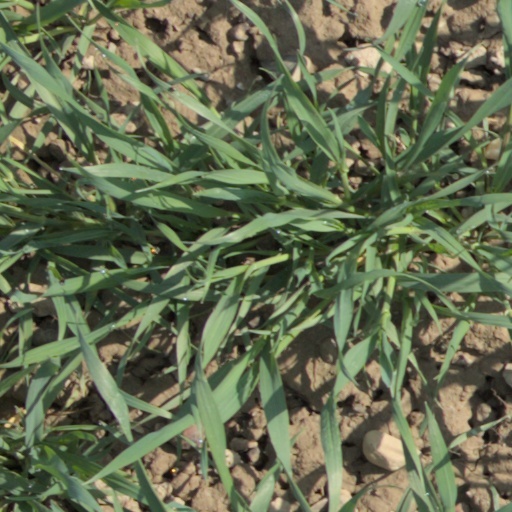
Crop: wheat